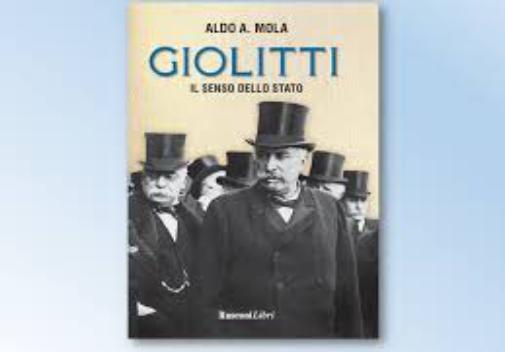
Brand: Giolitti
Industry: Food